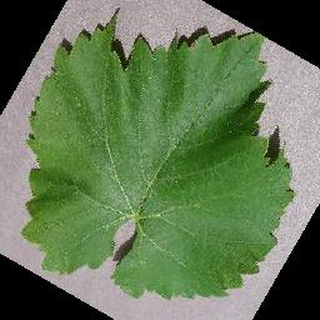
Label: healthy_grape